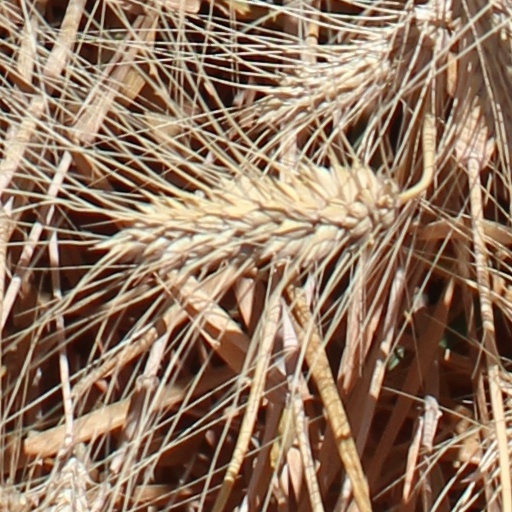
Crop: wheat